Green-water navy

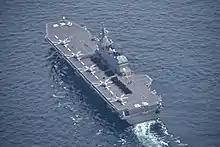

The Brazilian Navy has frequently been dubbed a "green-water" force by experts. The navy is primarily focused on securing the country's littorals and exclusive economic zone (EEZ), but also maintains the capacity to operate in the wider South Atlantic Ocean. Since the early 2000s, the Brazilian Navy has contributed to a number of peacekeeping and humanitarian missions: